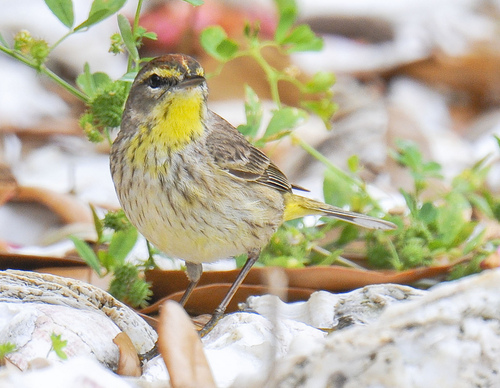
this bird has bright yellow accents on its throat and undertail coverts with a pale cream breast with flecks of brown and yellow.
the belly and breast are mostly white, with yellow and brown accents that match the bright yellow throat and the similar markings on the bird's head and face.
this small bird has a short bill with a bright yellow feathering on the breast and undertail.
this bird has a speckled belly and breast with a short pointy bill.
this bird is white and brown in color with a skinny sharp beak, and black eye rings.
this bird is grey with brown and has a very short beak.
this bird is brown and yellow in color, with a very small beak.
the bird has a yellow throat, spotted belly and striped wingbars.
this bird has wings that are brown and has a white belly
this bird is grey withblack and has a very short beak.
Species: Palm Warbler